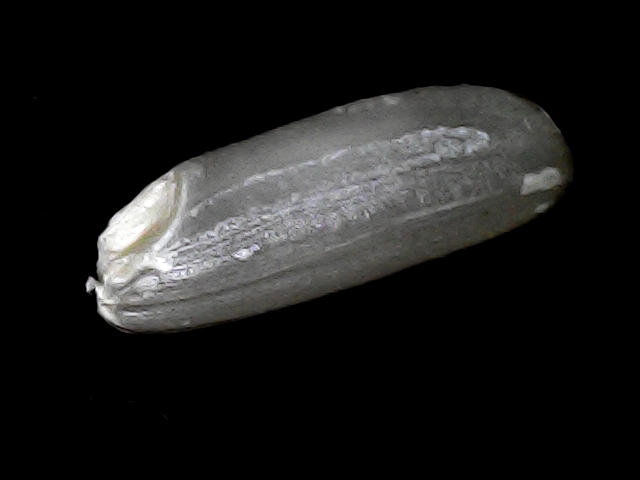
Rice variety: BD49